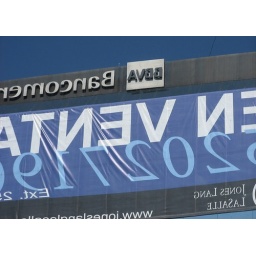
This is a shot of the building on the other side of Insurgentes, mirrored in the glass front of a large building.